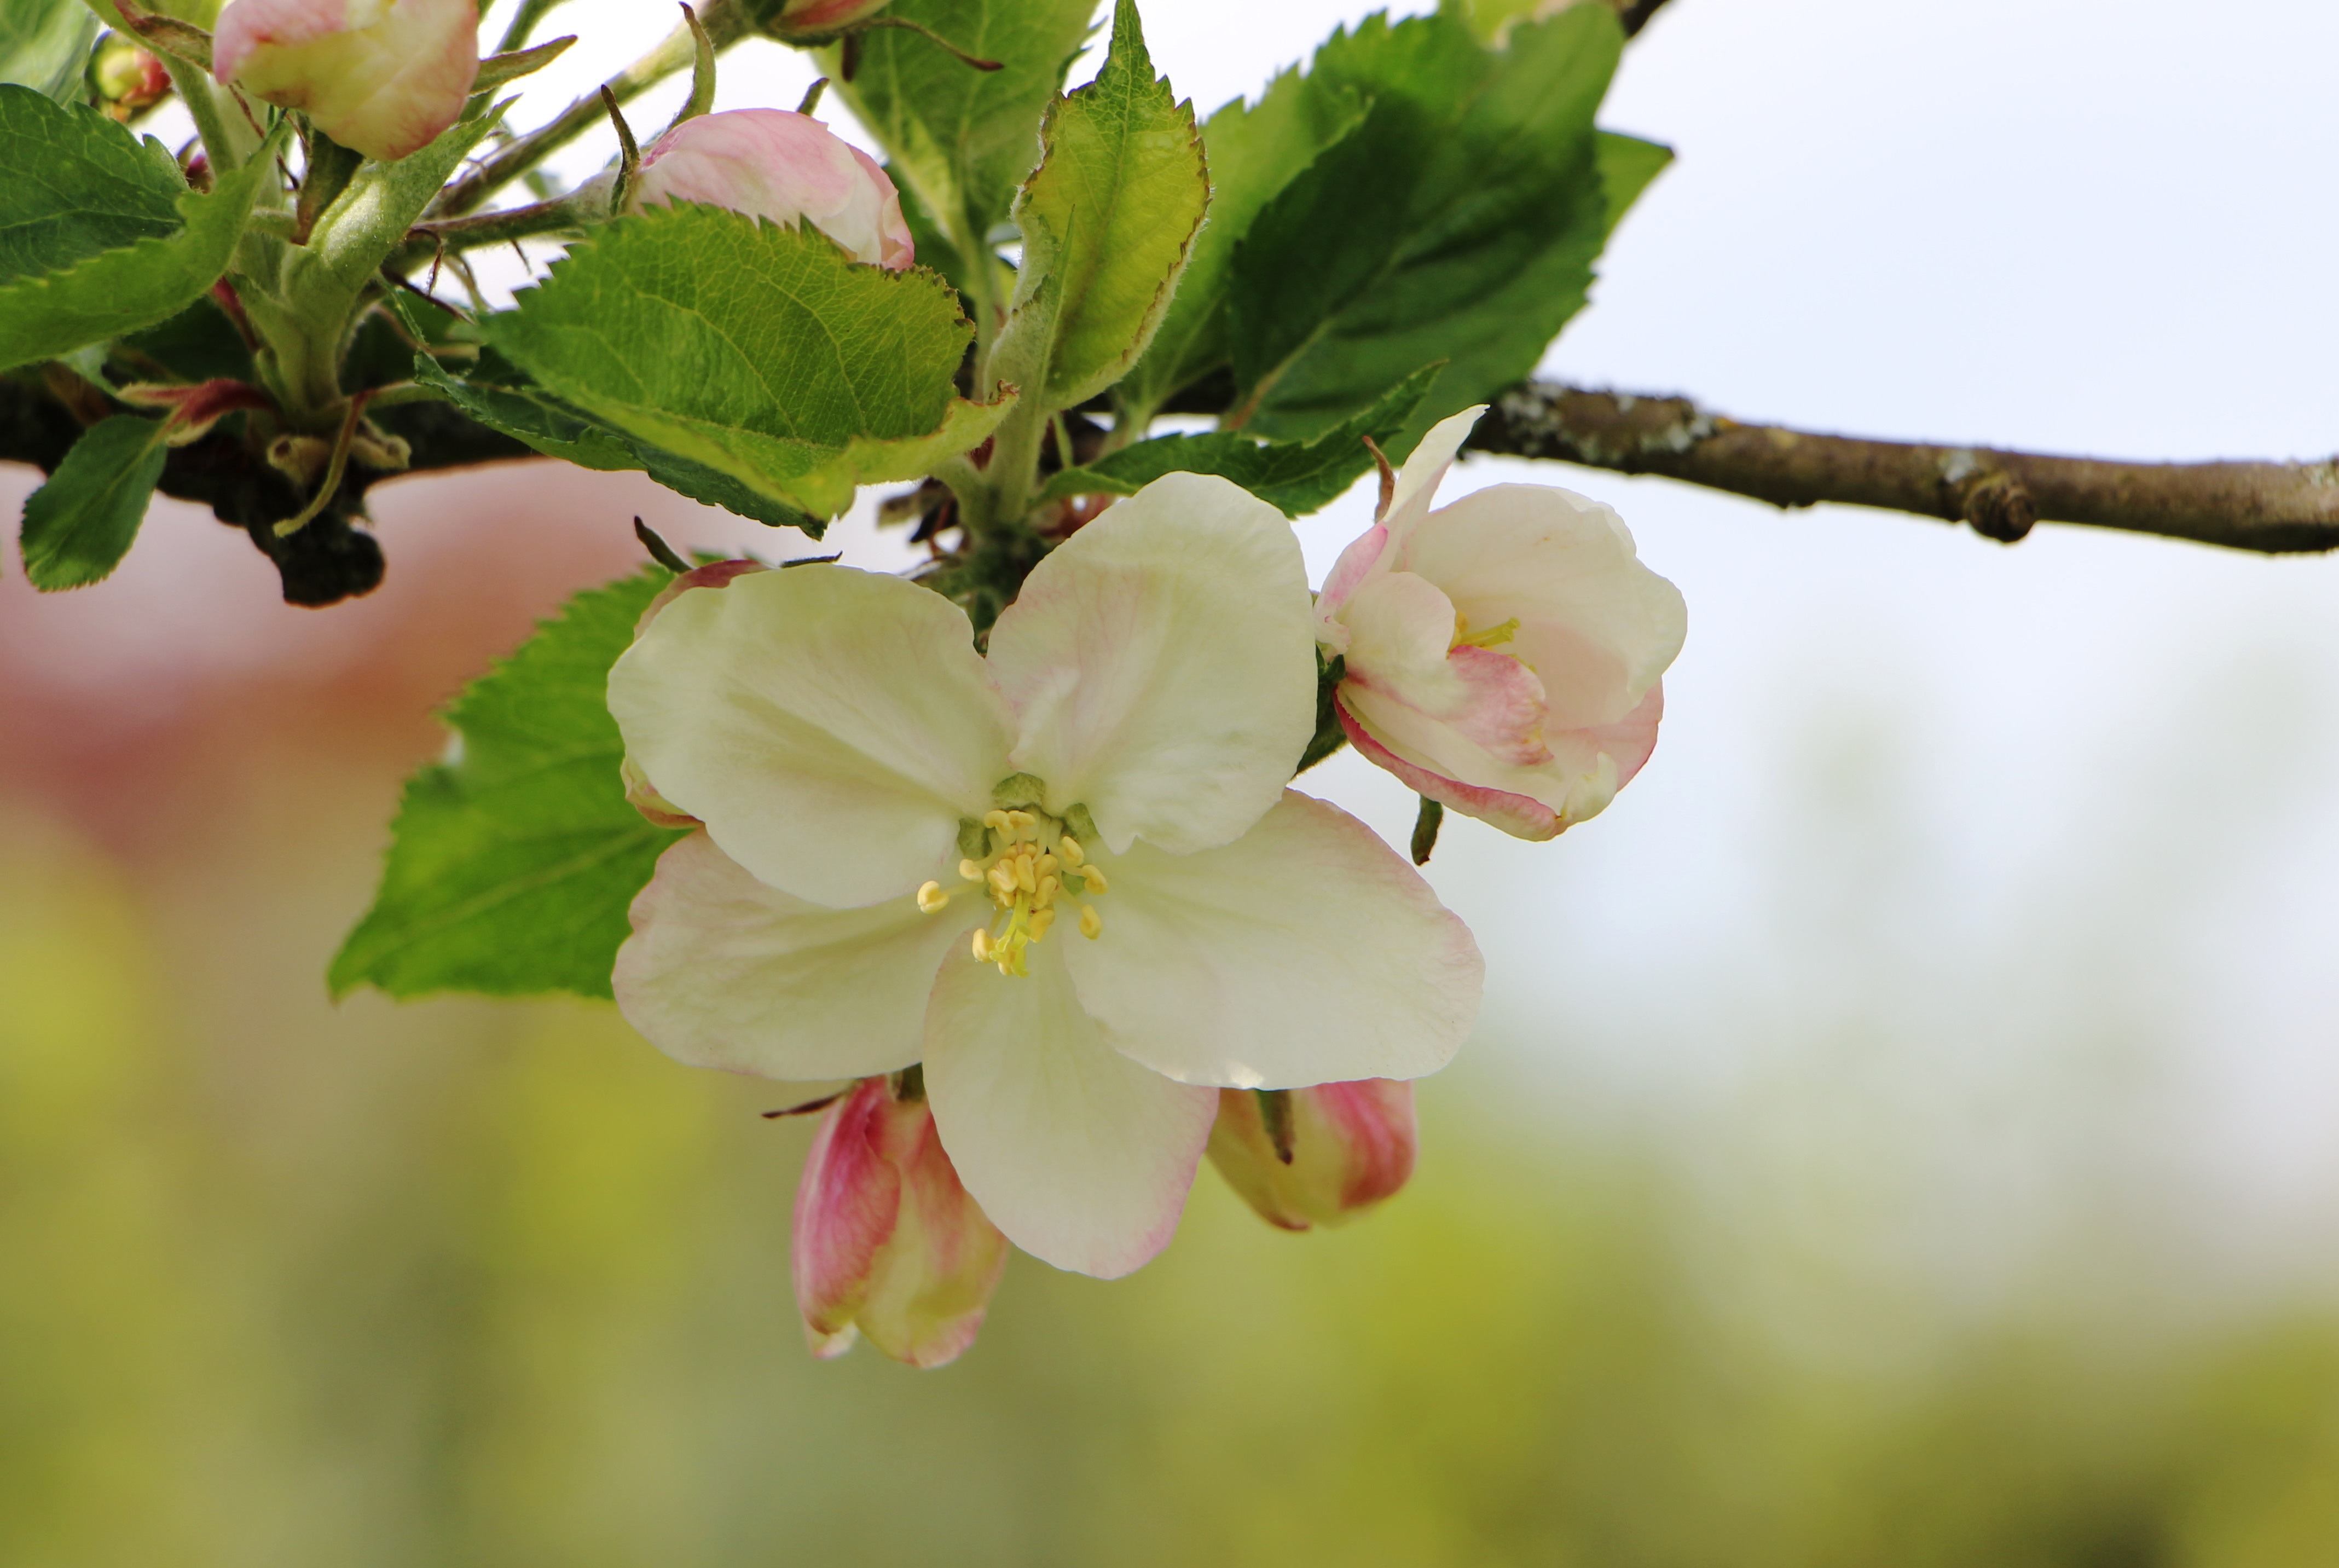
tree, nature, branch, blossom, plant, fruit, berry, flower, bloom, food, spring, produce, botany, flora, close up, shrub, apple tree, macro photography, apple tree flowers, flowering plant, rose family, land plant